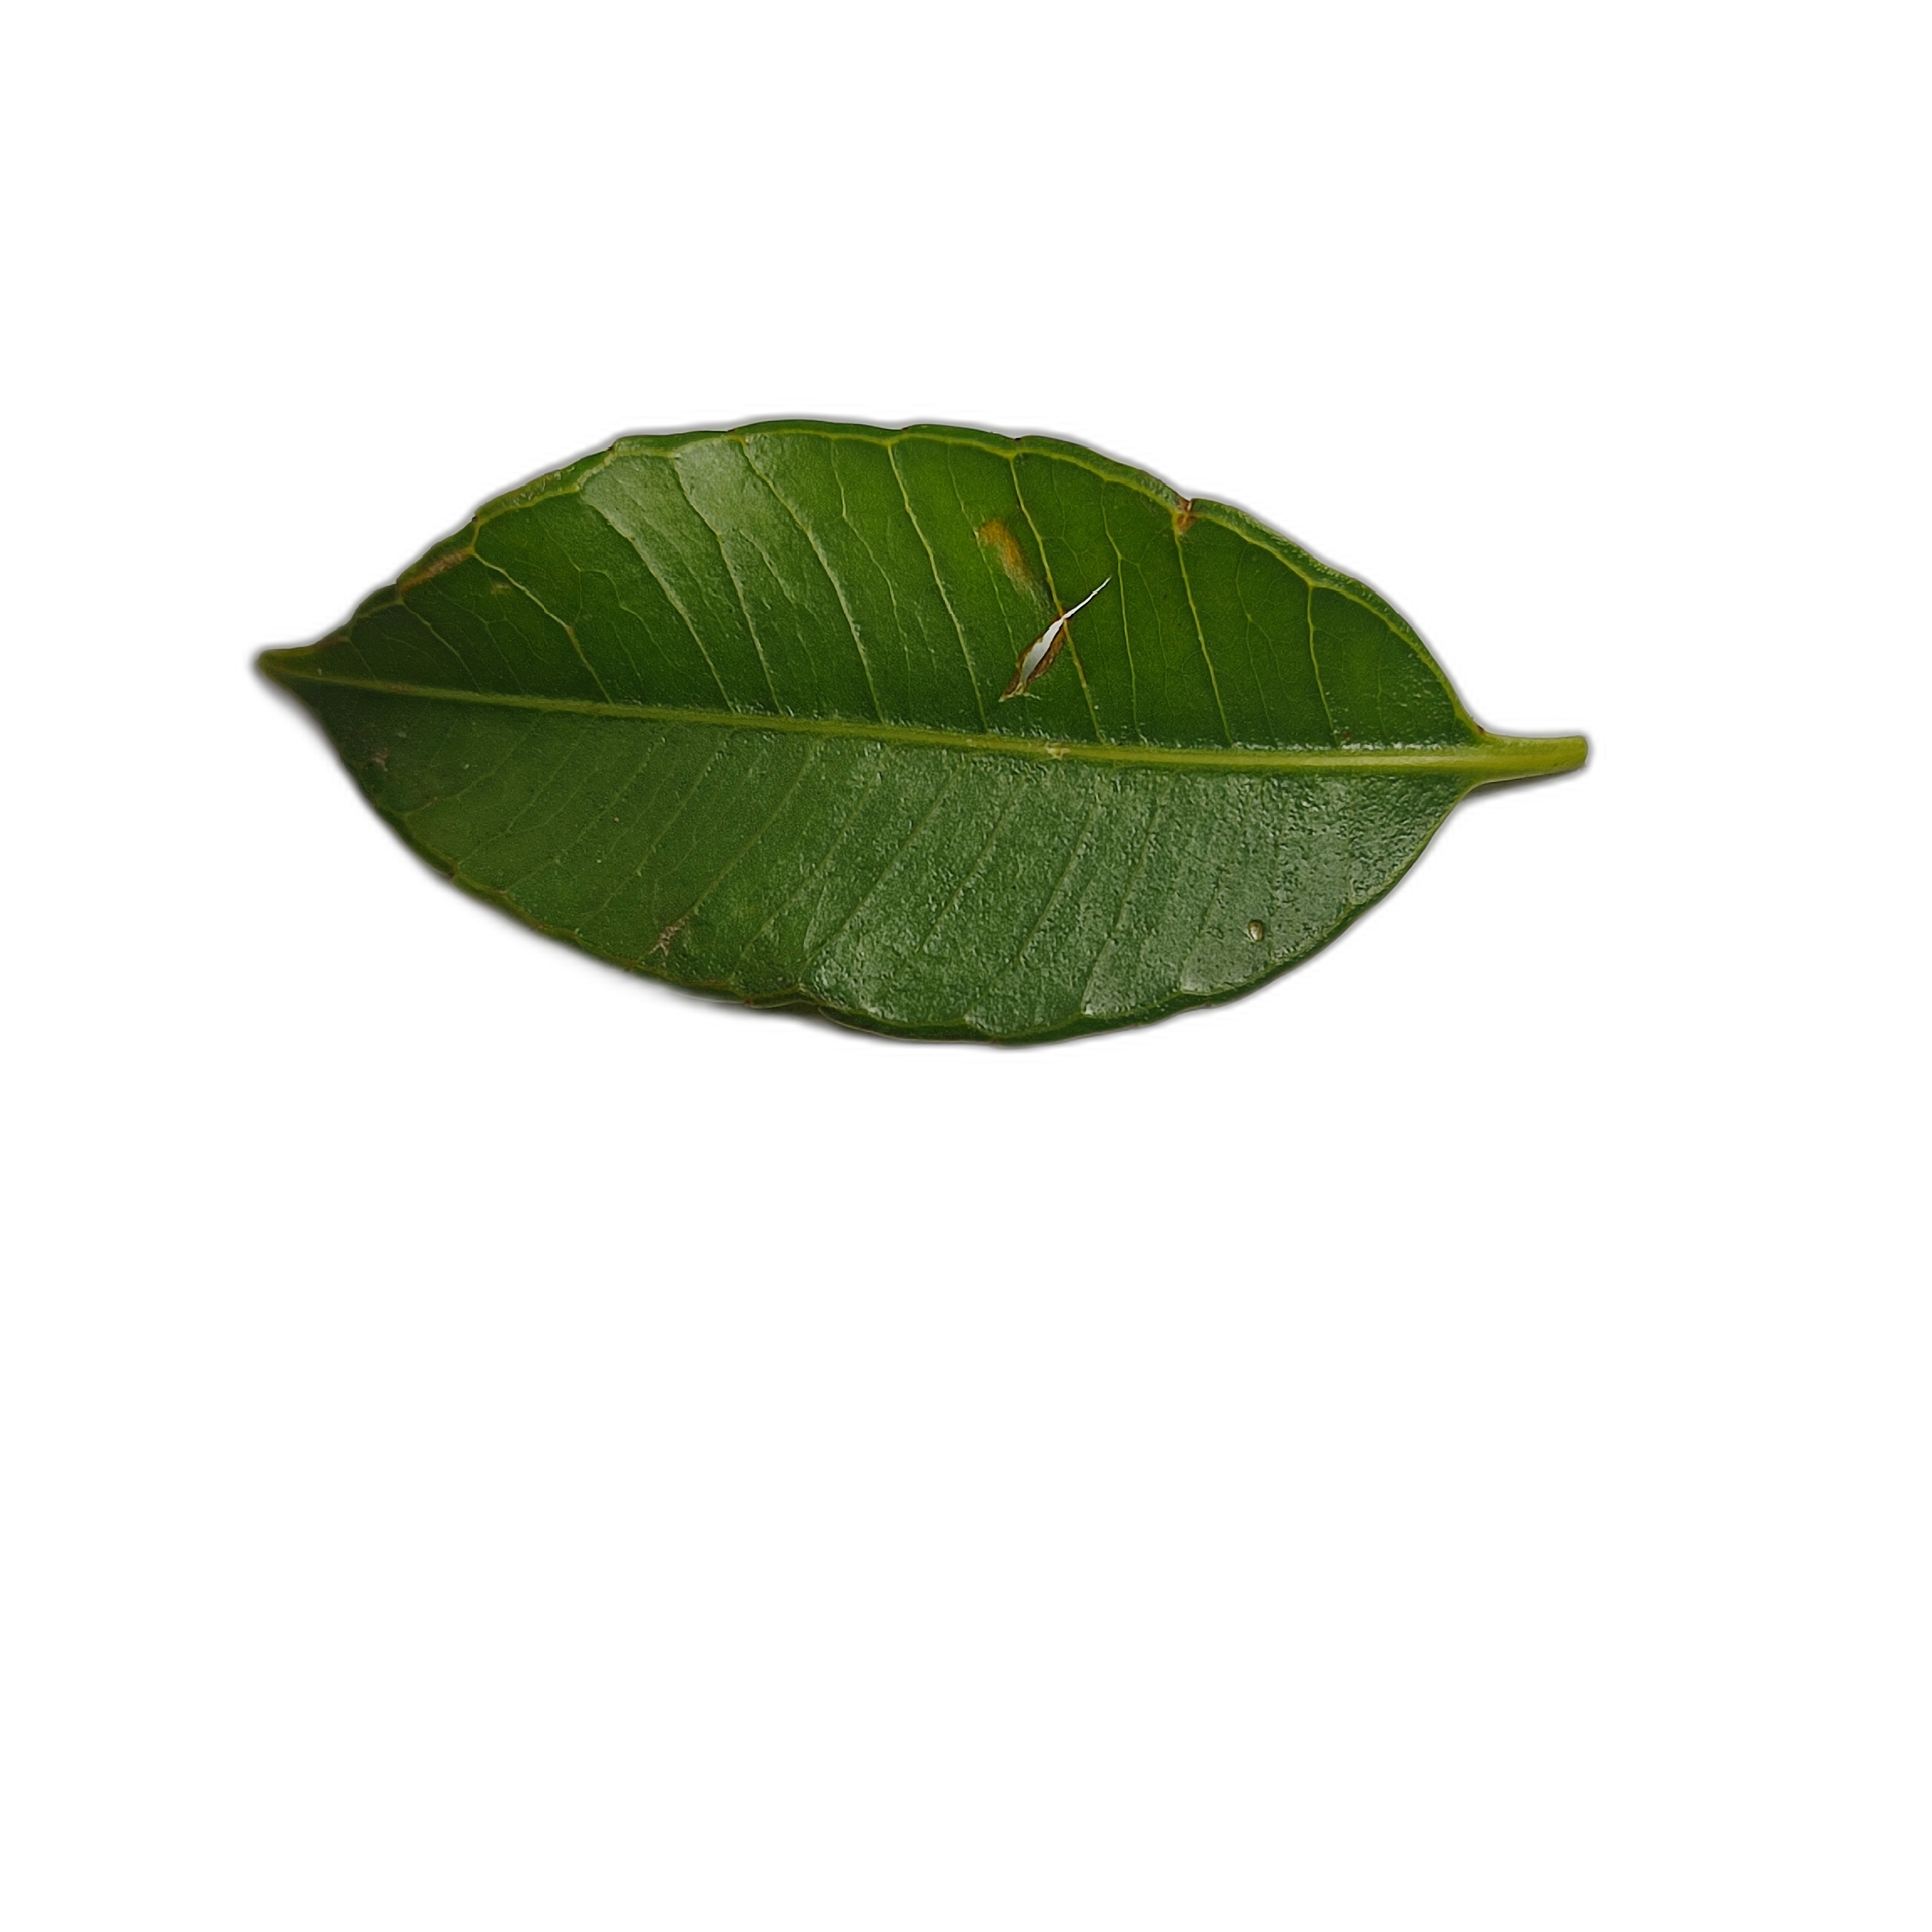
Label: healthy